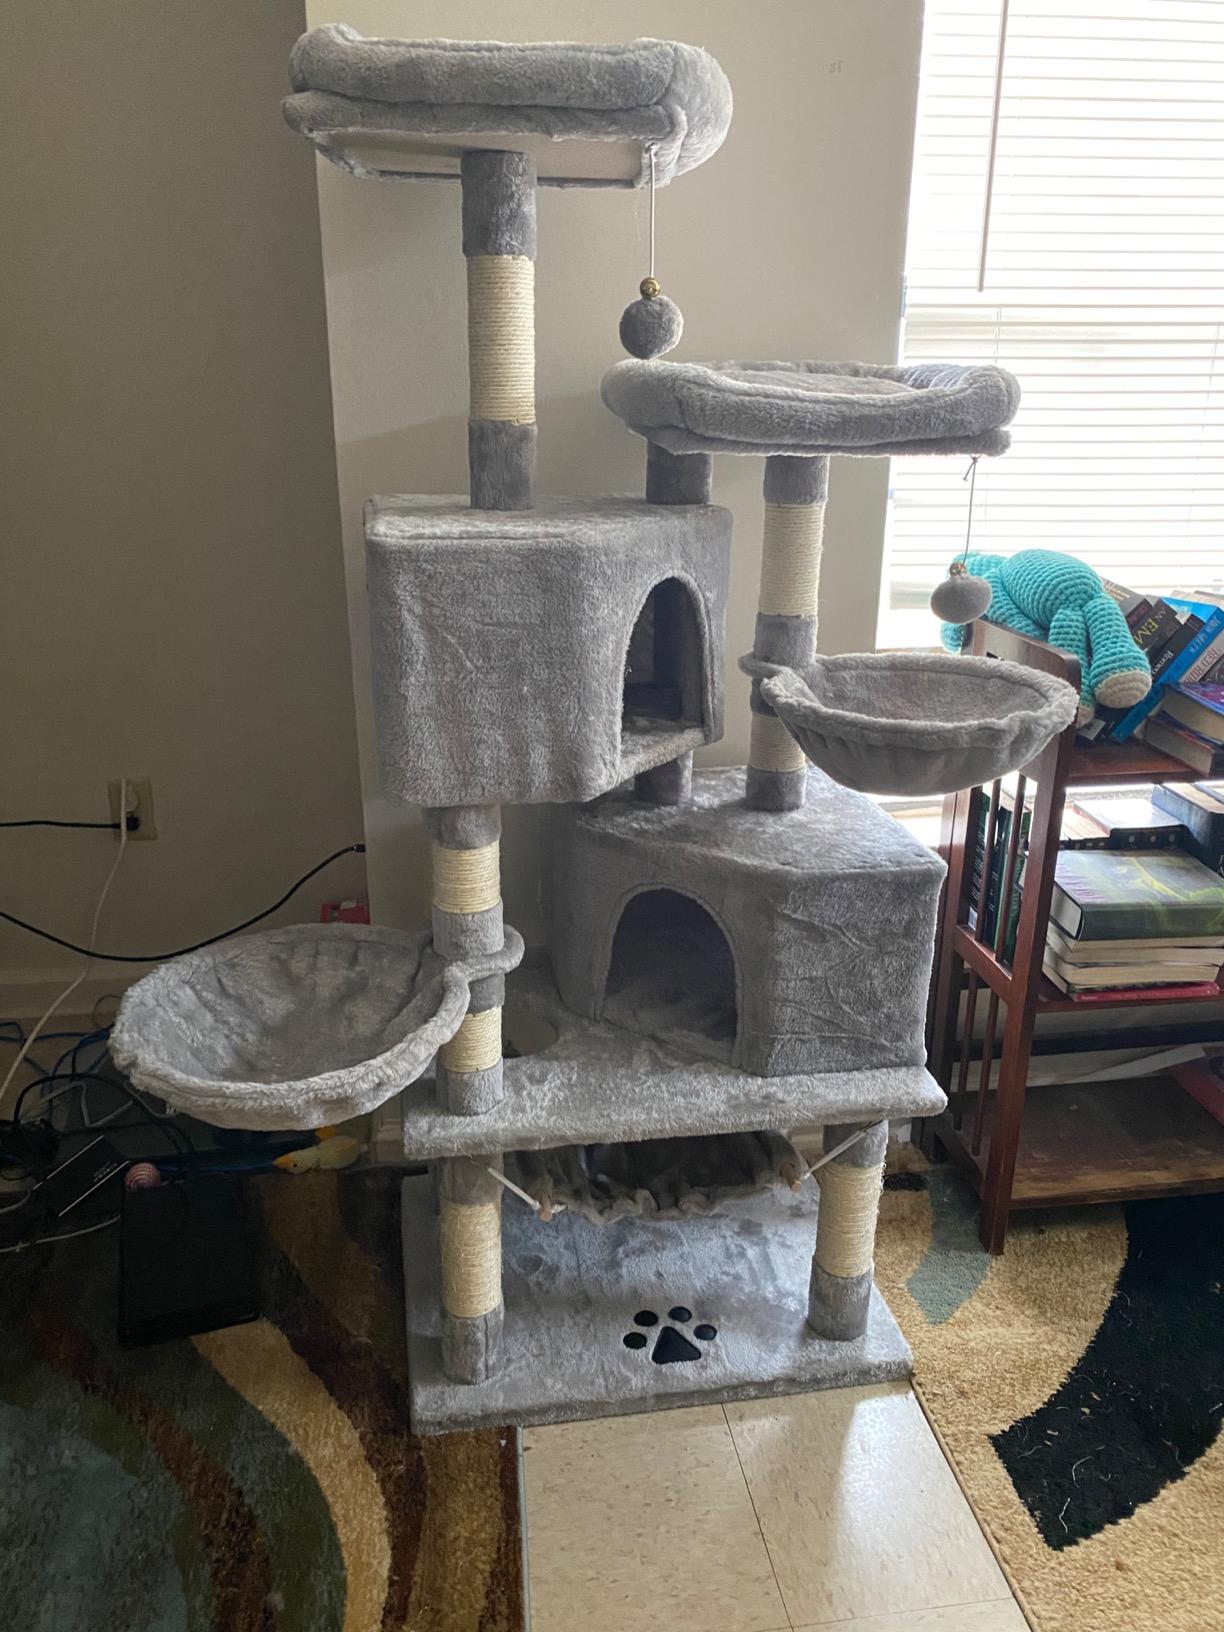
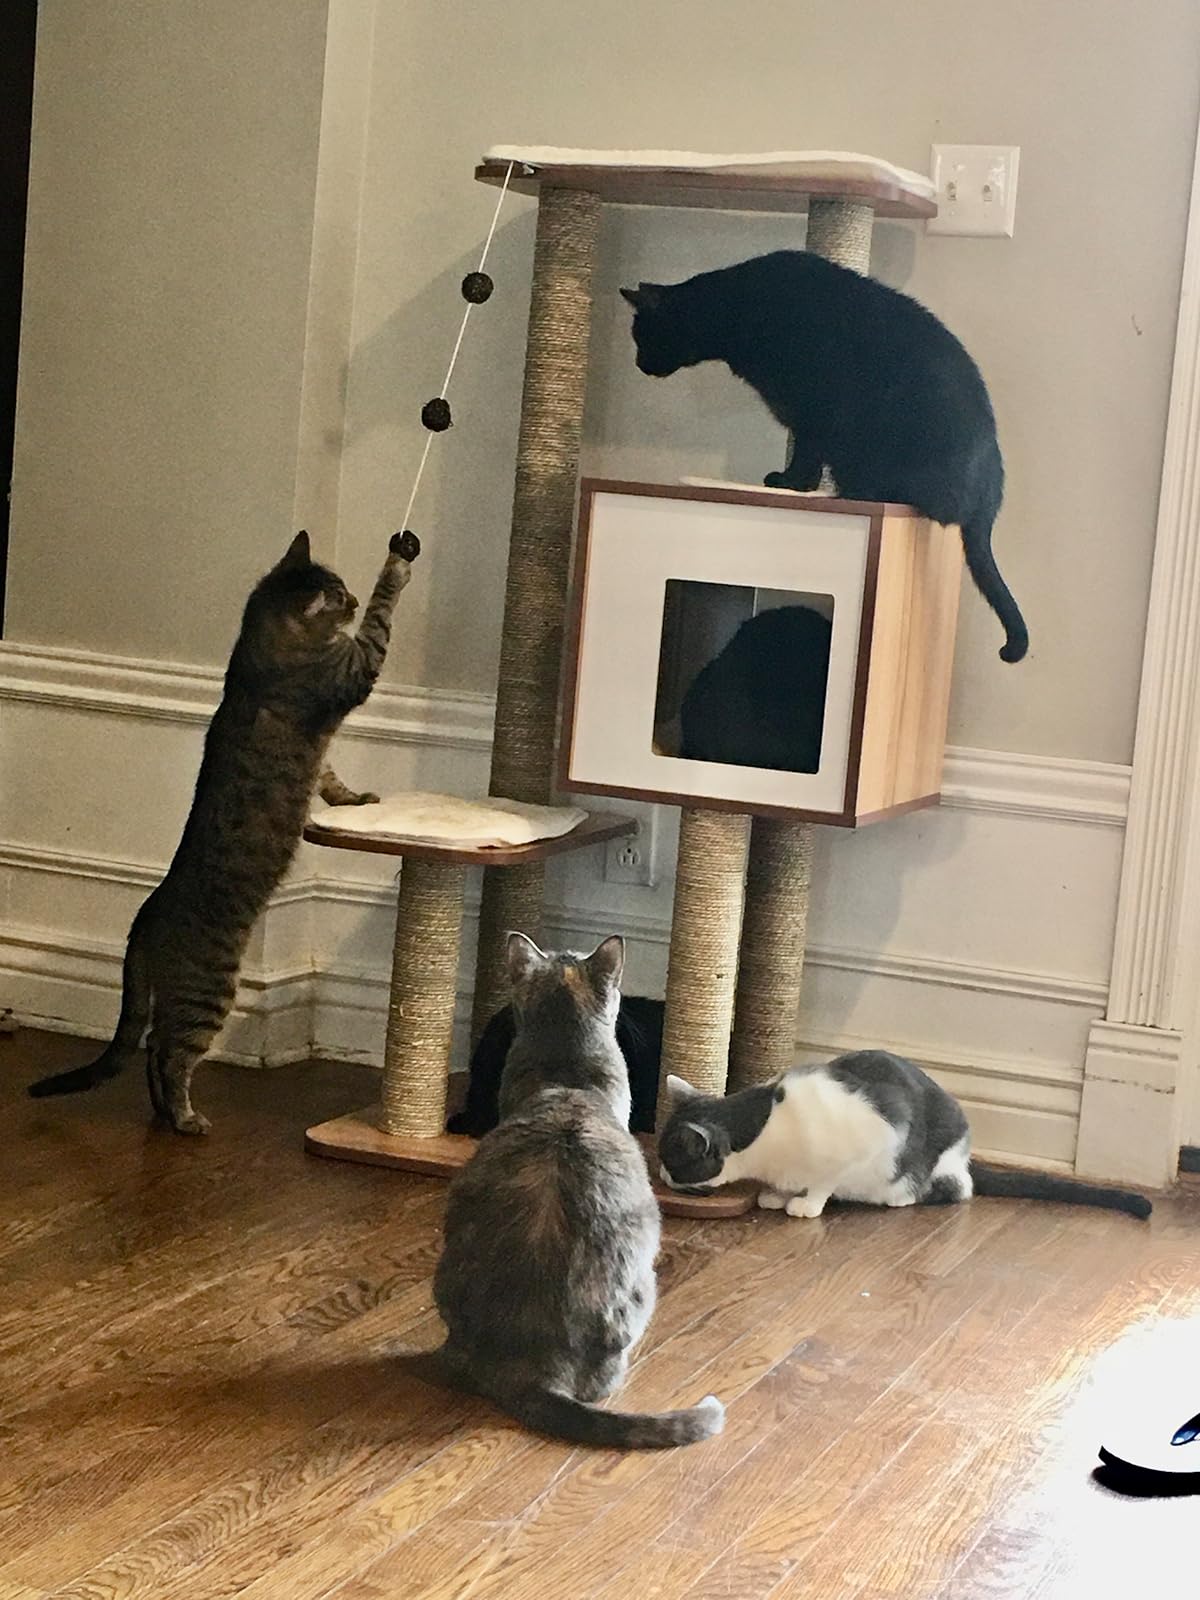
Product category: items_cat tree
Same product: no